Girvan Yuddha Bikram Shah

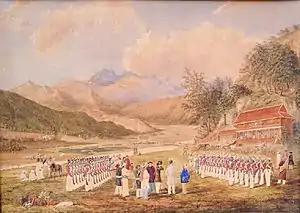
Bhimsen Thapa's troops, right, at Segauli, 1816, with India Pattern Brown Bess muskets and chupi bayonets

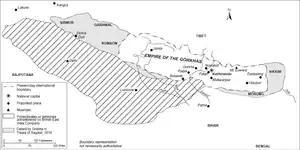
The Treaty of Sugauli 4 March 1816. It suited Ochterlony to bring the campaign to a speedy conclusion because of the approach of the dreaded aul-fever season but also because a number of his European troops were suffering from dysentery.

The Treaty of Sugauli was ratified on 4 March 1816. As per the treaty, Nepal lost Sikkim (including Darjeeling), the territories of Kumaon and Garhwal, and most of the lands of the Terai. The Mechi River became the new eastern border and the Mahakali river the western boundary of the kingdom. The British East India Company would pay 200,000 rupees annually to compensate for the loss of income from the Terai region. Kathmandu was also forced to accept a British Resident. The fear of having a British Resident in Kathmandu ultimately proved to be unfounded, as the rulers of Nepal managed to isolate the Resident to such an extent as to be in virtual house arrest.